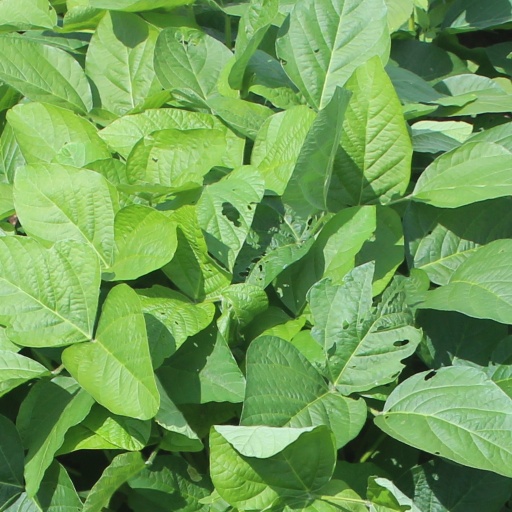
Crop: soybean